The Battle of Alexander at Issus

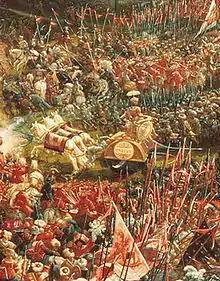
A figure on a chariot pulled by three horses, with soldiers on either side of the trail

Earlier depictions of the Battle of Issus are few. "Battle of Issus", a fresco by Philoxenus of Eretria, is probably the first such. It was painted sometime around 310 BC for Cassander (c. 350–297 BC), who was one of Alexander the Great's successors. Alexander and Darius – each within a lance's length of the other – are pictured among a wild fray of mounted and downed soldiers. While Alexander maintains an aura of unshaken confidence, fear is etched in Darius' face, and his charioteer has already turned to rein his horses and escape. Roman author and natural philosopher Pliny the Elder claimed that Philoxenus' portrayal of the battle was "inferior to none". Some modern critics posit that "Battle of Issus" might not have been the work of Philoxenus, but of Helena of Egypt. One of the few named women painters who might have worked in Ancient Greece, she was reputed to have produced a painting of the battle of Issus which hung in the Temple of Peace during the time of Vespasian.